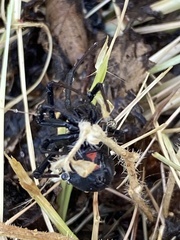
Species: Lactrodectus_hesperus